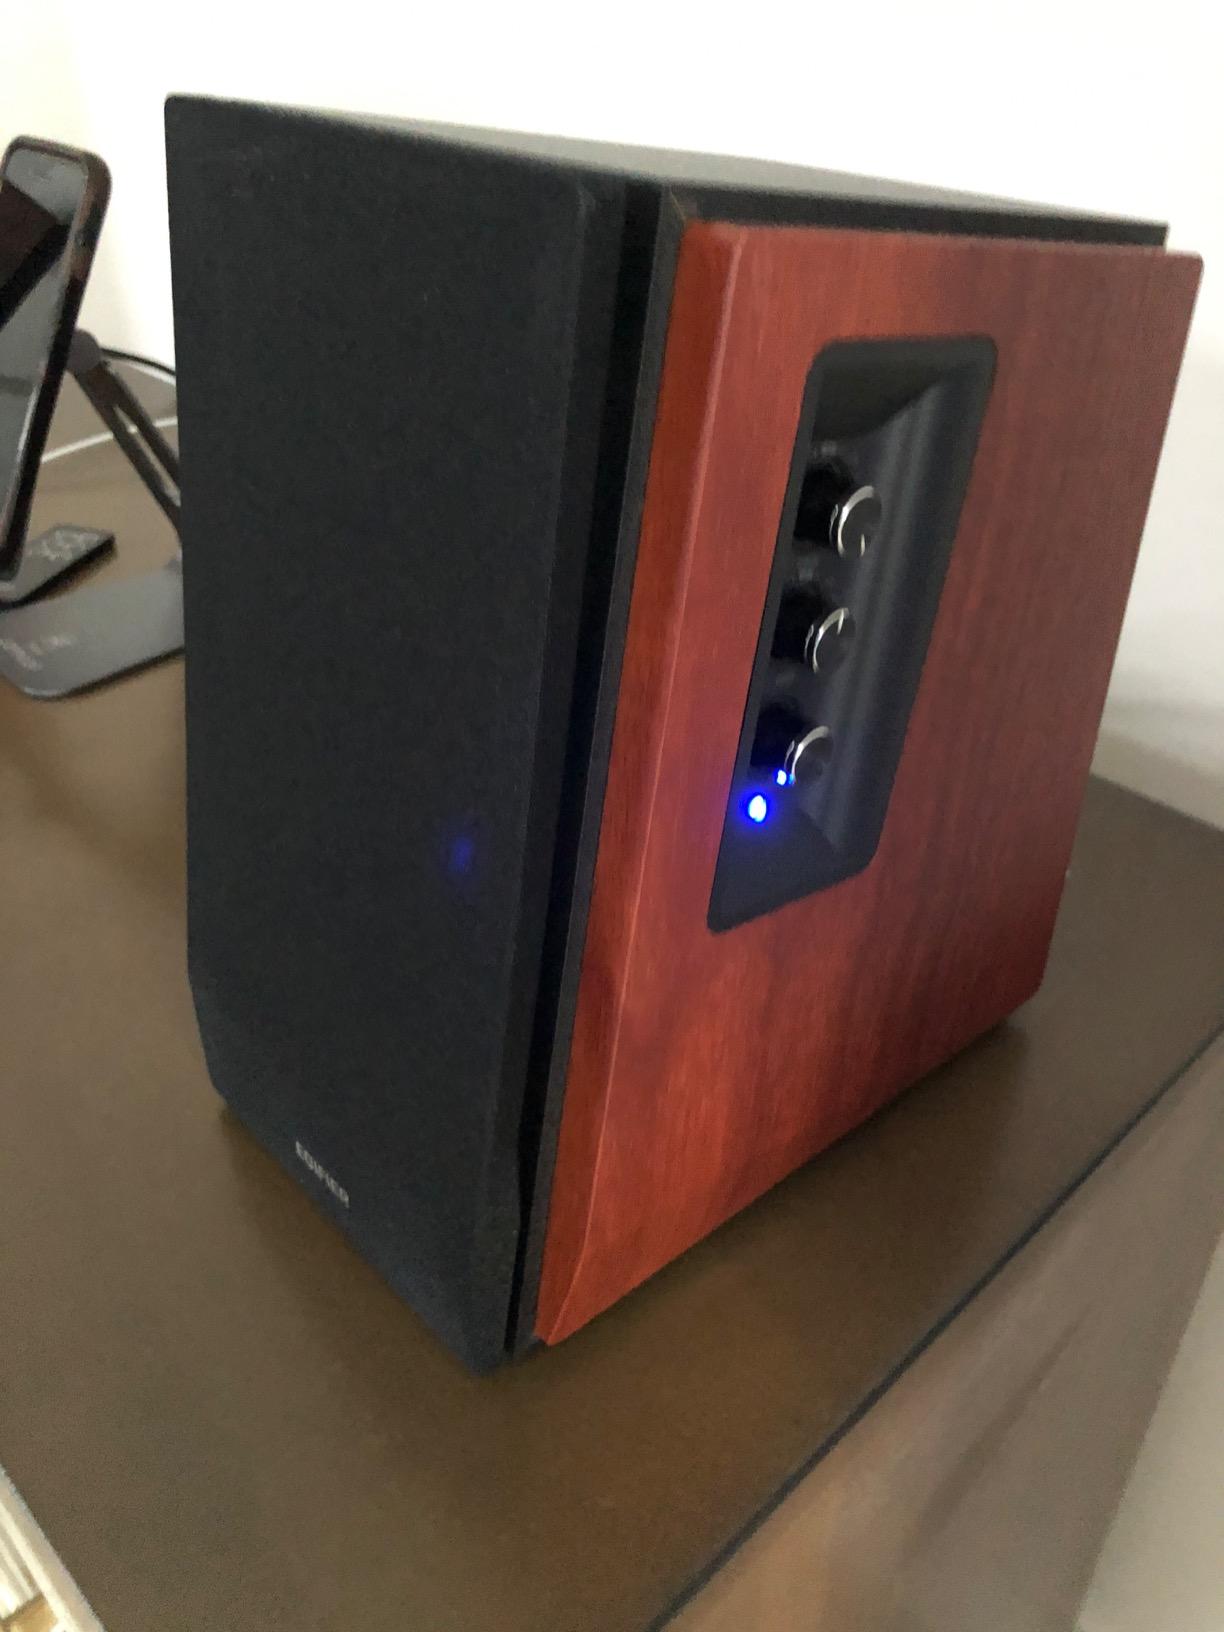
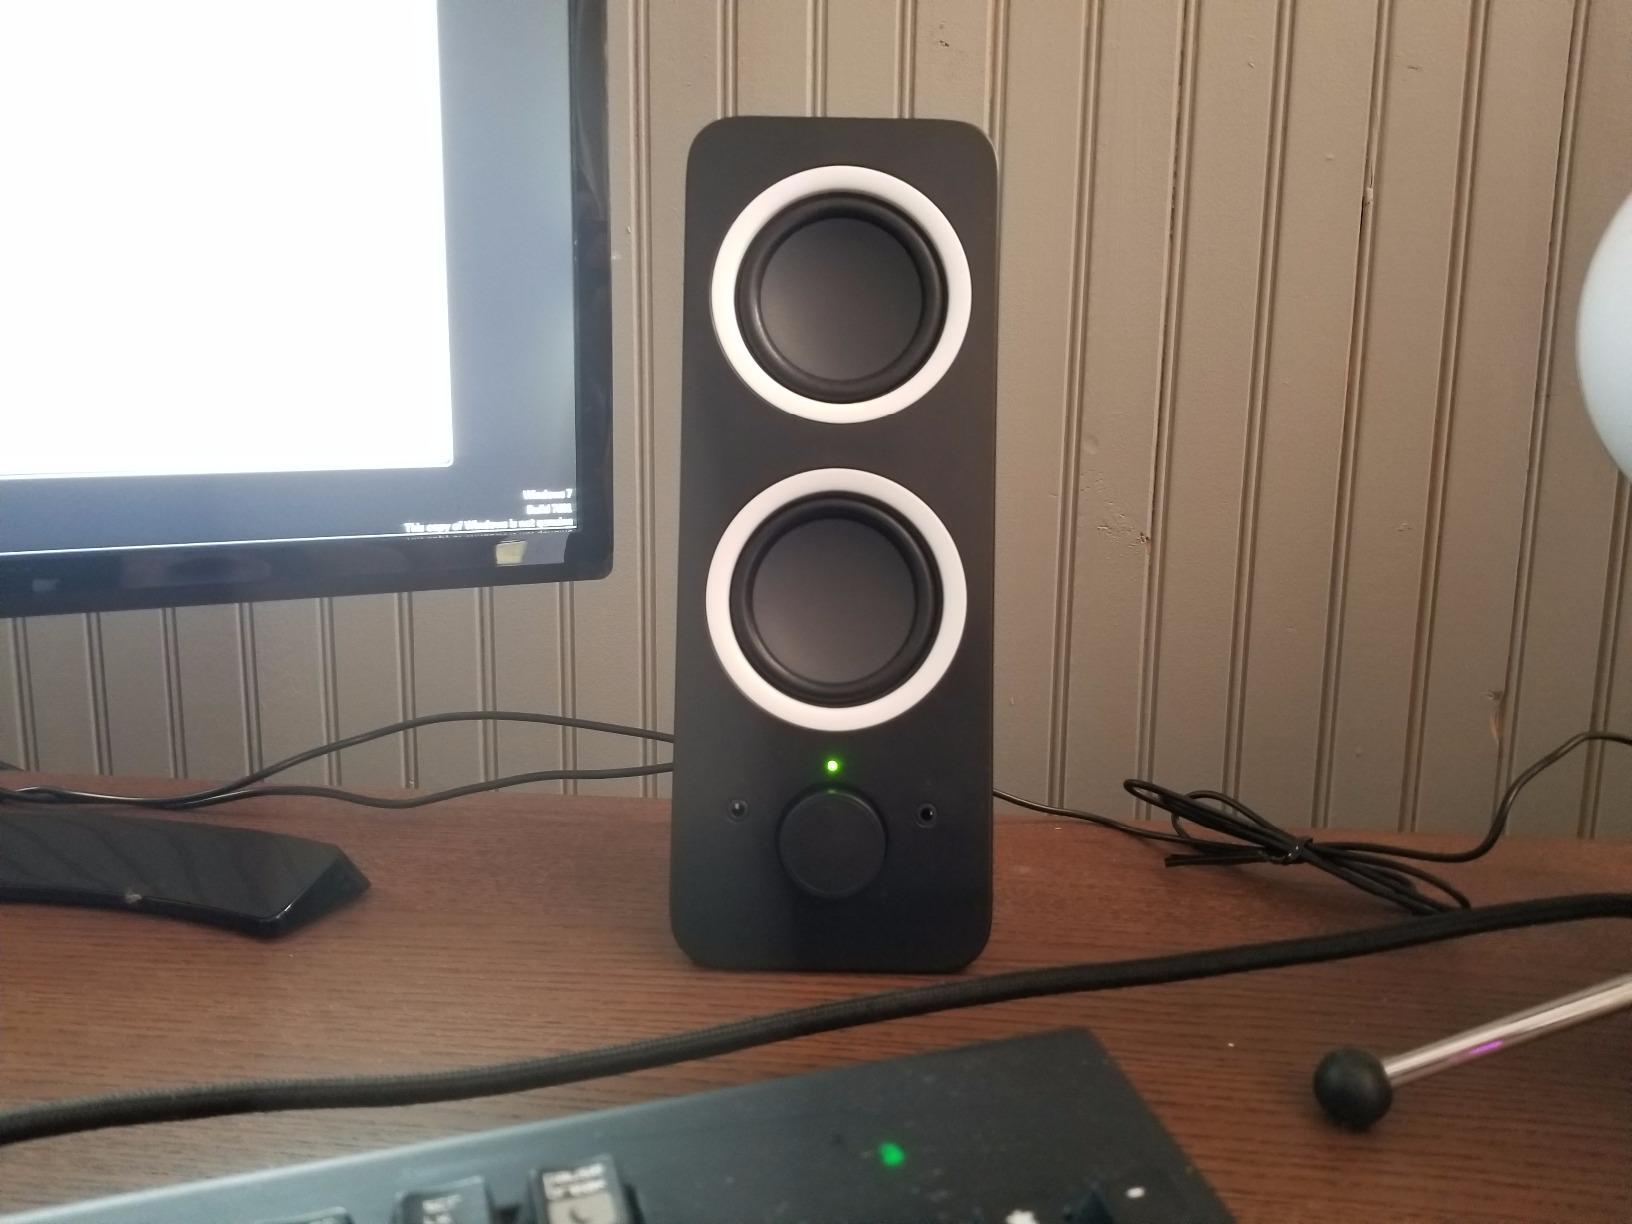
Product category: speaker
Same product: no